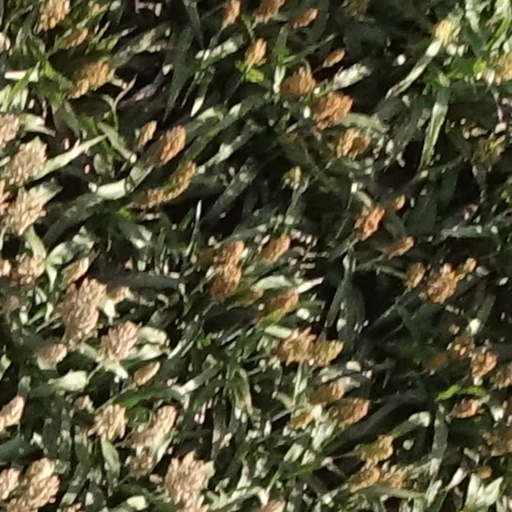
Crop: sorghum